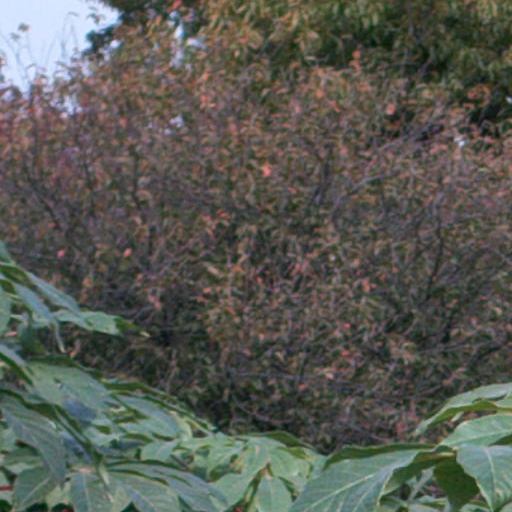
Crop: cassava